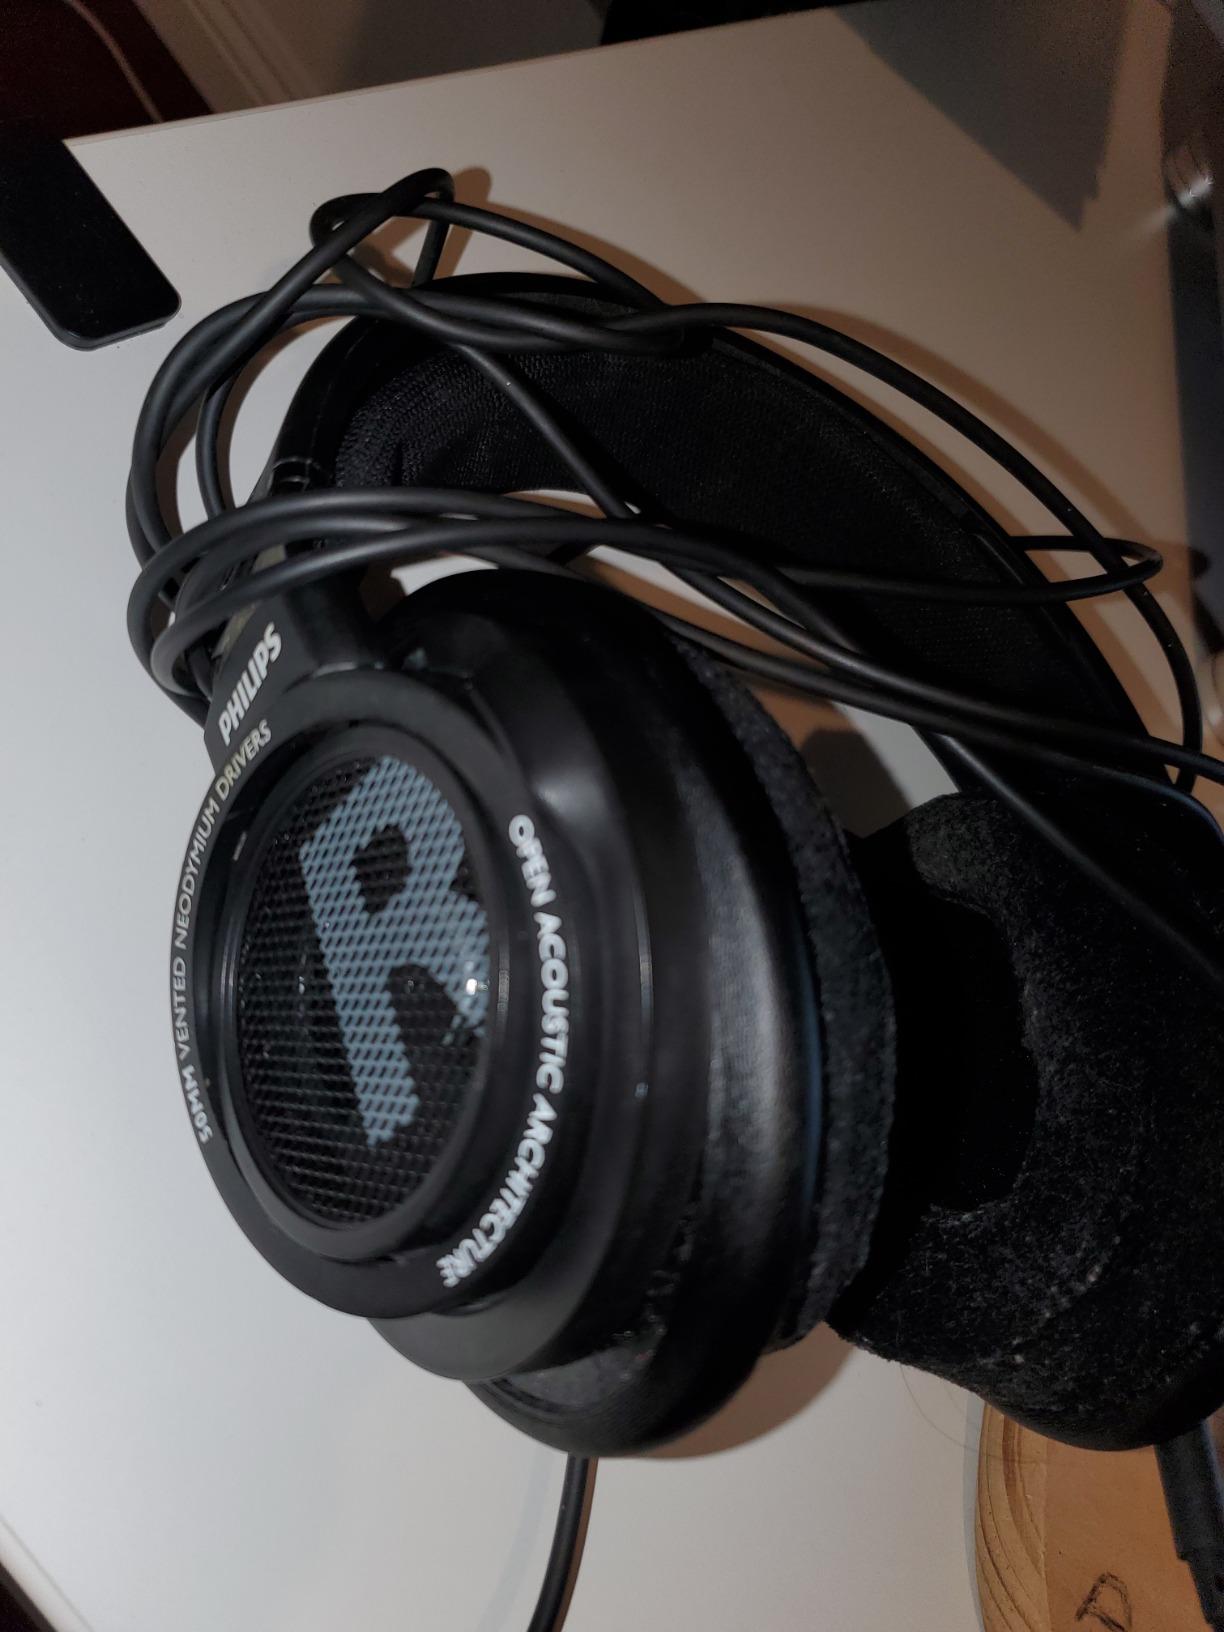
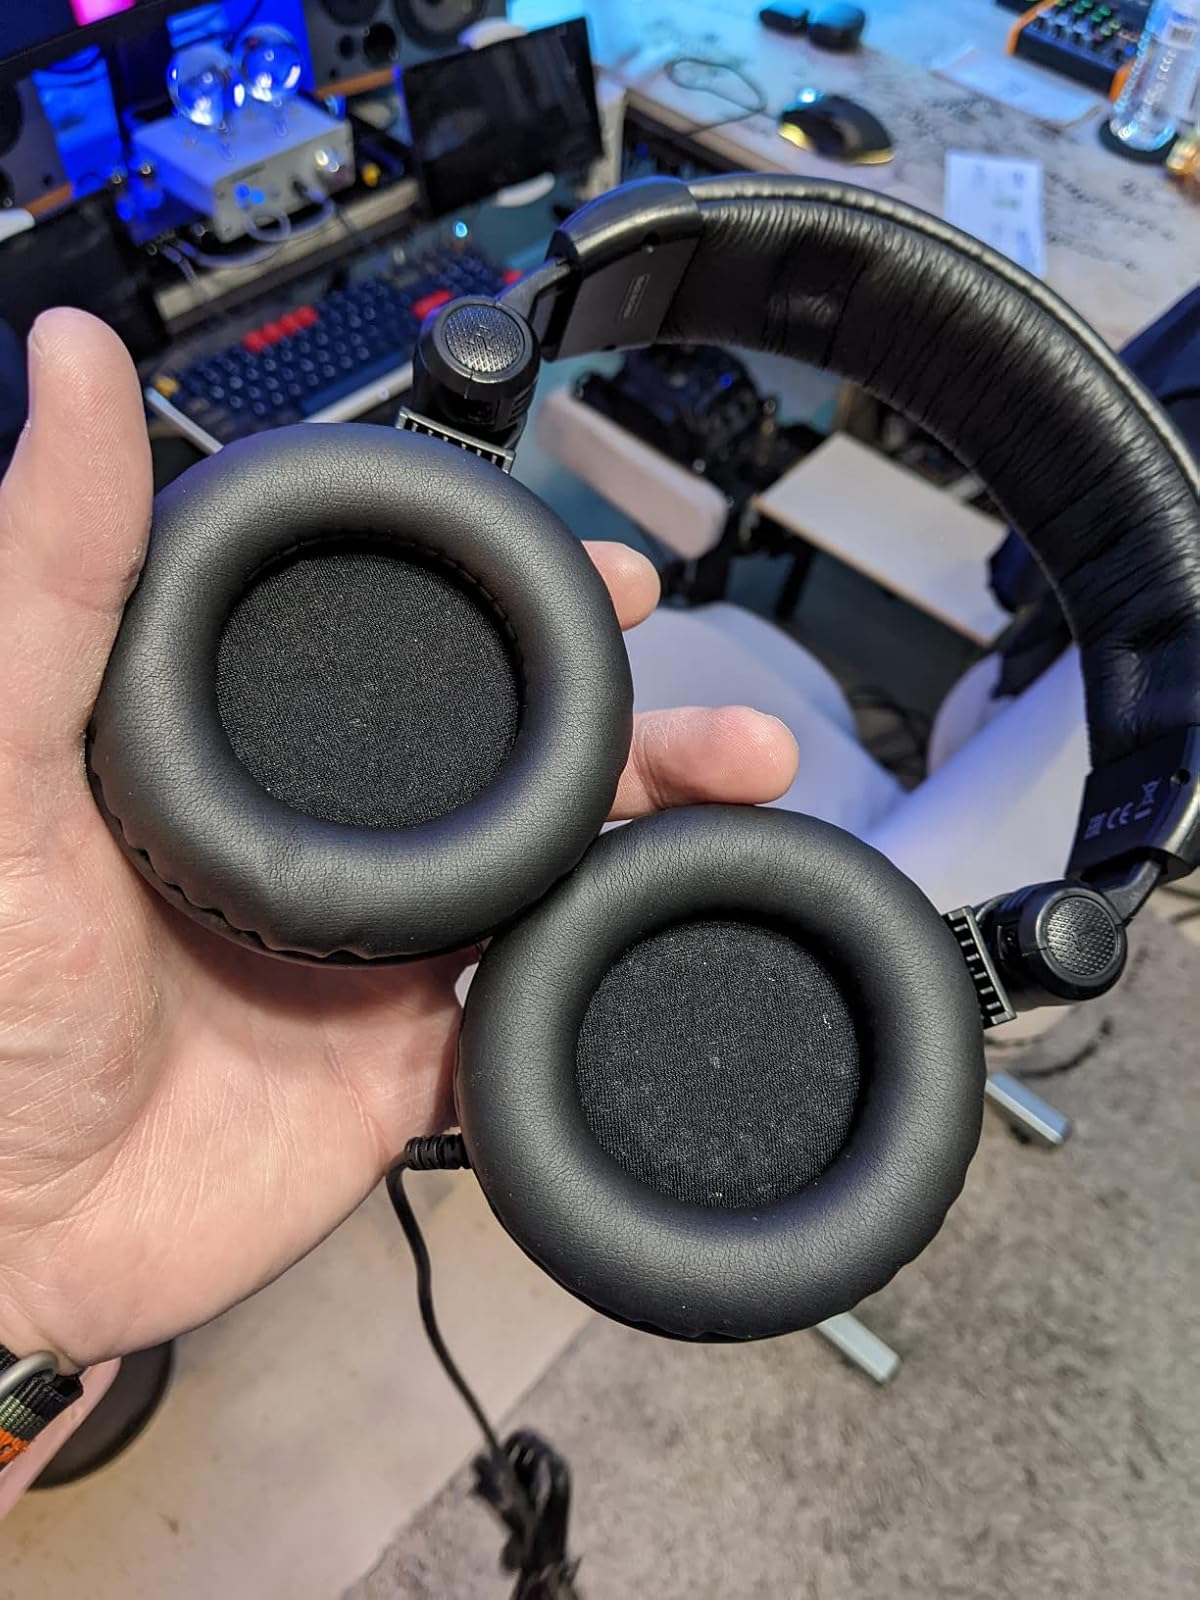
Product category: headphones
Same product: no